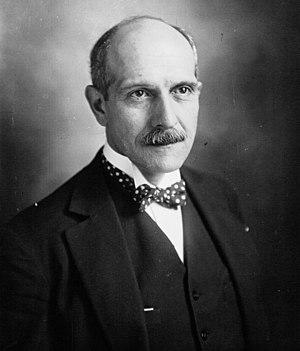
Pietri, député (Corse)
Kostia Terechkovitch, dit Constantin Terechkovitch, né le 1ᵉʳ mai 1902 dans les faubourgs de Moscou, et mort le 12 juin 1978 à Monaco, est un peintre et graveur français d'origine russe.
François Pietri est un homme politique français, né le 8 août 1882 à Bastia et mort le 17 août 1966 à Sartène.